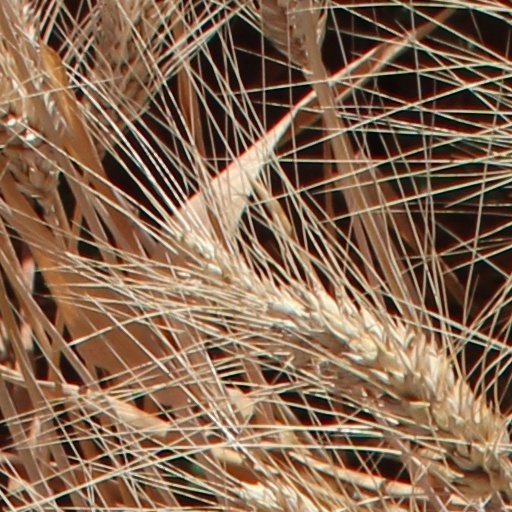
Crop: wheat